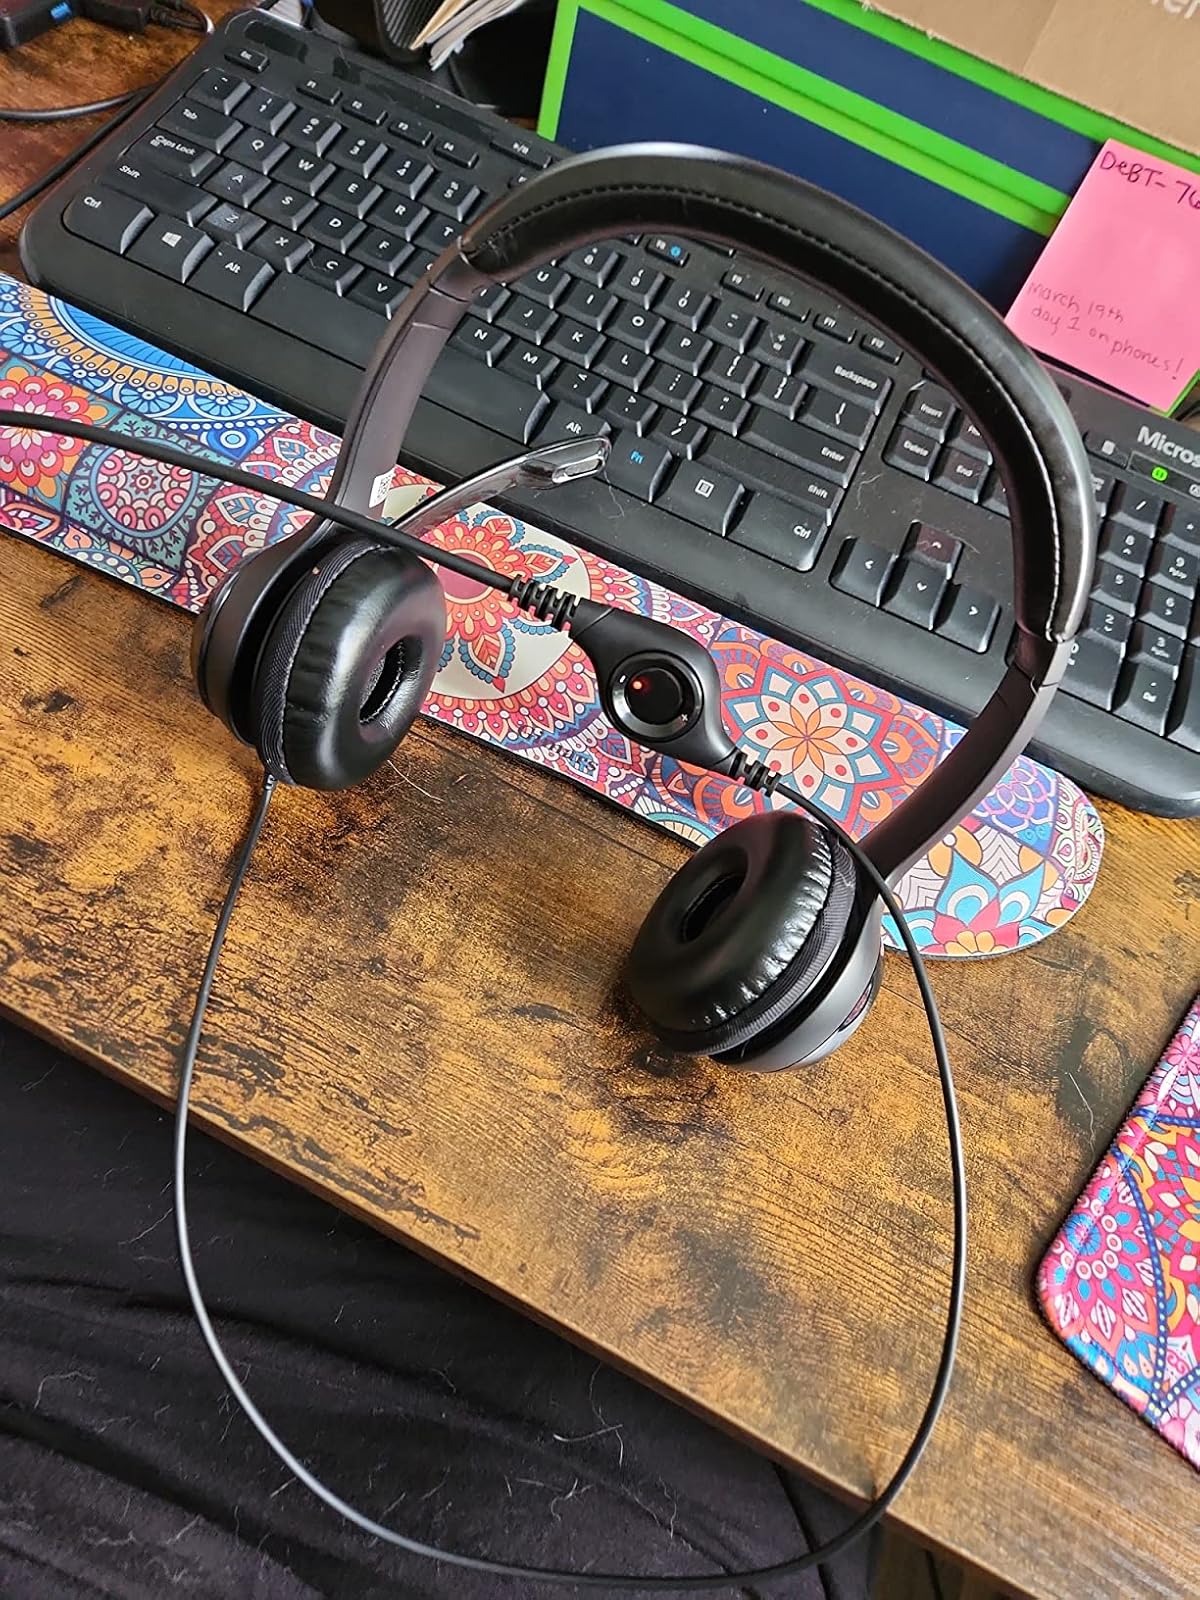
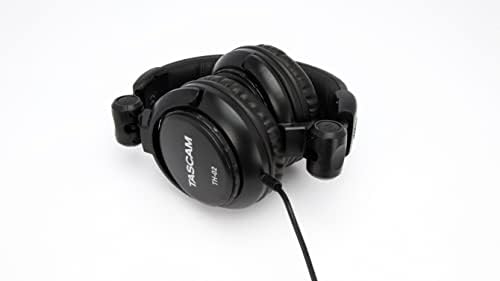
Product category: headphones
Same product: no